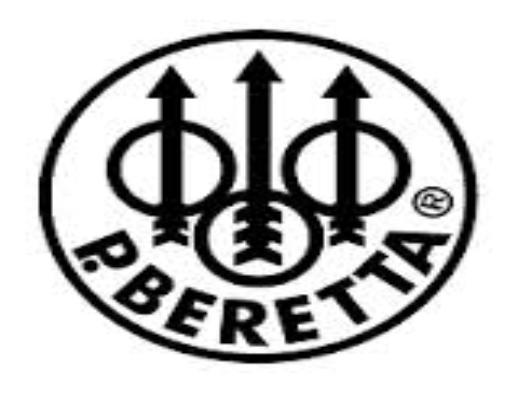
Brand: Beretta
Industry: Others